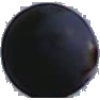
Label: Grape Blue 1